Axl Rose

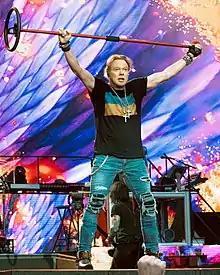
Rose performing in London in 2022.

On April 16, 2016, Australian hard rock band AC/DC announced that Rose would be joining them and performing as the lead singer for the remainder of the band's Rock or Bust World Tour, after long-time lead vocalist Brian Johnson had to stop touring due to hearing problems. Subsequent reports indicated that guitarist Angus Young would be continuing the band with Rose as its official lead singer. This did not happen however; on September 30, 2020, AC/DC officially announced that Brian Johnson, along with Phil Rudd and Cliff Williams had returned to the band in 2018 and recorded an album, showing that Rose only stepped in to help finish the tour and that he was never brought in to replace Johnson.